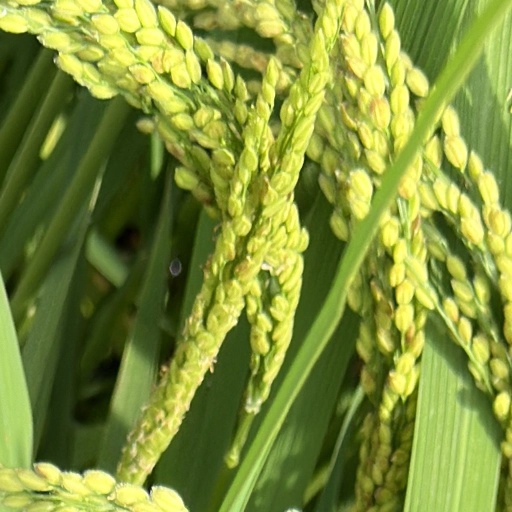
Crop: rice